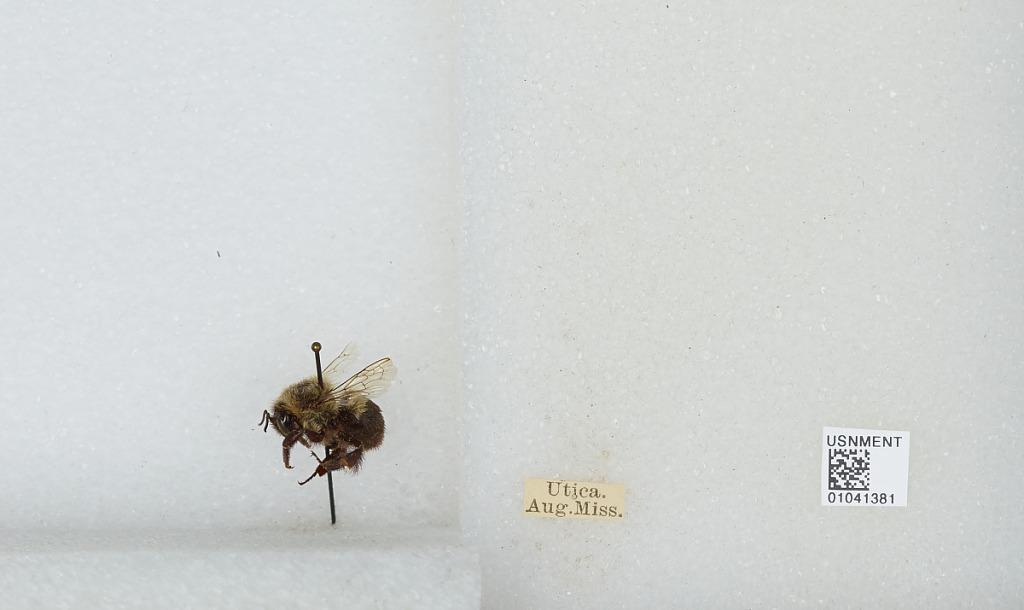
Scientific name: Bombus sp.
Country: United States
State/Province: Mississippi
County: Hinds
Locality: Utica
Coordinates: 32.1033, -90.6222